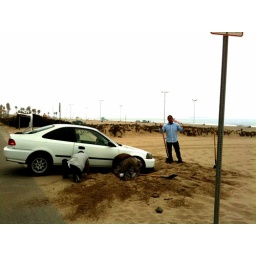
Guys car stuck in sand